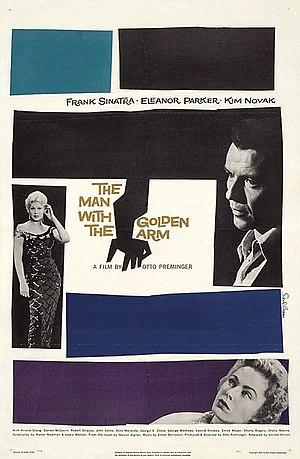
L'Homme au bras d'or est un film américain tiré du roman homonyme de Nelson Algren et réalisé par Otto Preminger, sorti en 1955. Il est notamment connu pour son générique, réalisé par le graphiste Saul Bass et la partition très novatrice d'Elmer Bernstein qui marque le début d'une façon d'utiliser le jazz au cinéma.
Saul Bass est un graphiste américain, né le 8 mai 1920 à New York et mort le 25 avril 1996 à Los Angeles. Célèbre pour son travail dans le domaine cinématographique, il a collaboré avec de grands réalisateurs, notamment Otto Preminger, Alfred Hitchcock et Martin Scorsese à plusieurs reprises, à la fois pour la création de génériques et pour la conception d'affiches. Il a aussi réalisé plusieurs courts métrages et un long métrage.